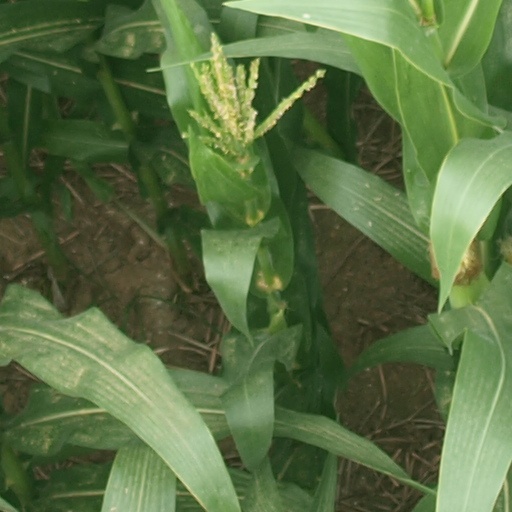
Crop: maize; corn